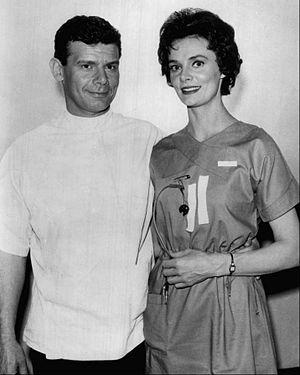
Harry Landers est un acteur américain né le 3 septembre 1921 à New York, New York et mort en octobre 2017.
Bettye Ackerman, est une actrice américaine.